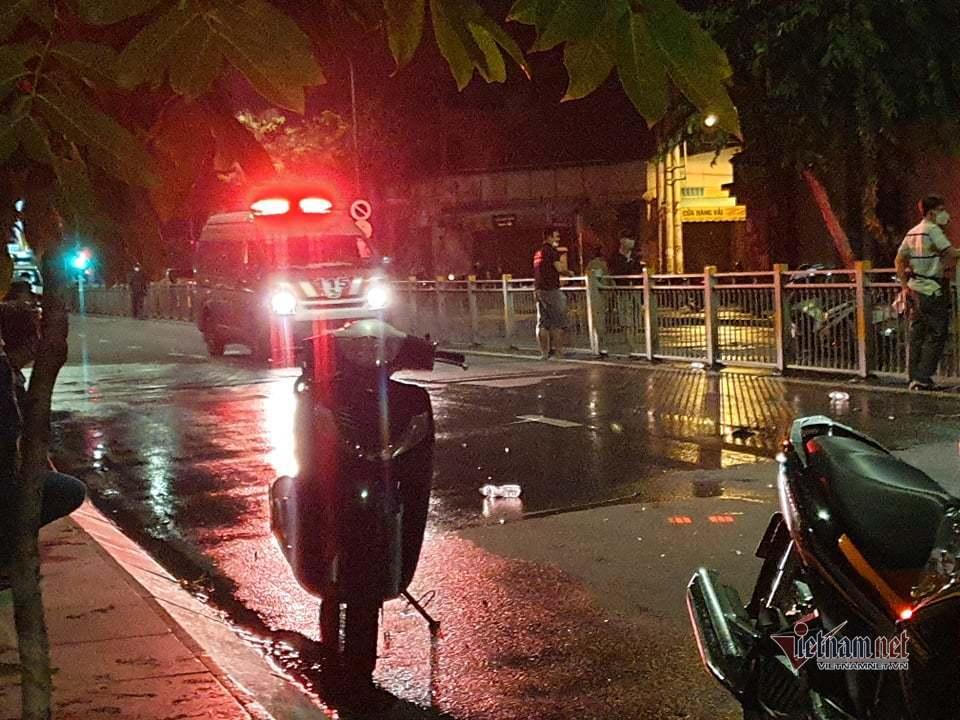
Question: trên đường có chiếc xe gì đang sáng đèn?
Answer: trên đường có xe cứu thương đang sáng đèn